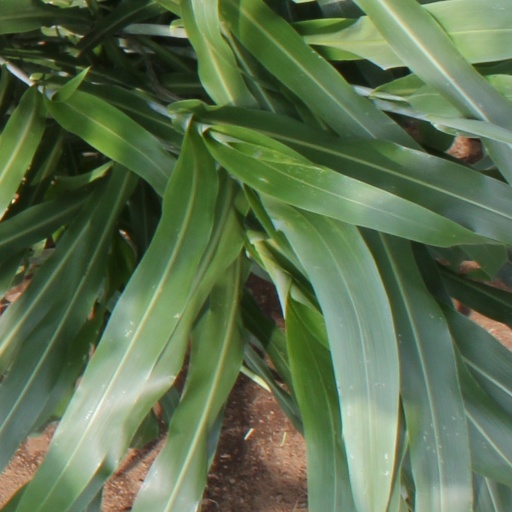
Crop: sorghum